Brian Inder

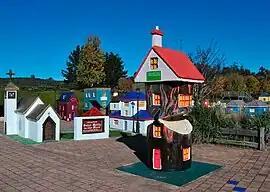
Brian Inder's "Village of Lower Crackpot" in the tourist attraction "Tasmazia"

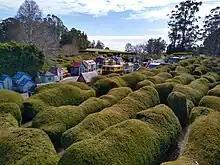
A hedge maze at Tasmazia, with Lower Crackpot in the background

Brian Inder (12 December 1930 - 21 August 2019) is a tourism pioneer of North Western Tasmania, Australia. On his property at Promised Land near Lake Barrington he has established the world's largest maze complexes, called Tasmazia.